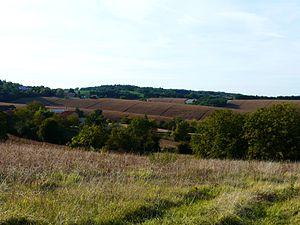
Le sud de la commune de Douchapt, Dordogne, France
Douchapt est une commune française située dans le département de la Dordogne, en région Nouvelle-Aquitaine.